Offoy, Oise

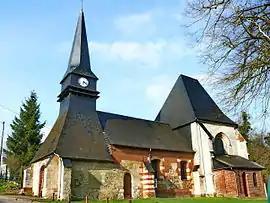
The church in Offoy

Offoy is a commune in the Oise department in northern France.